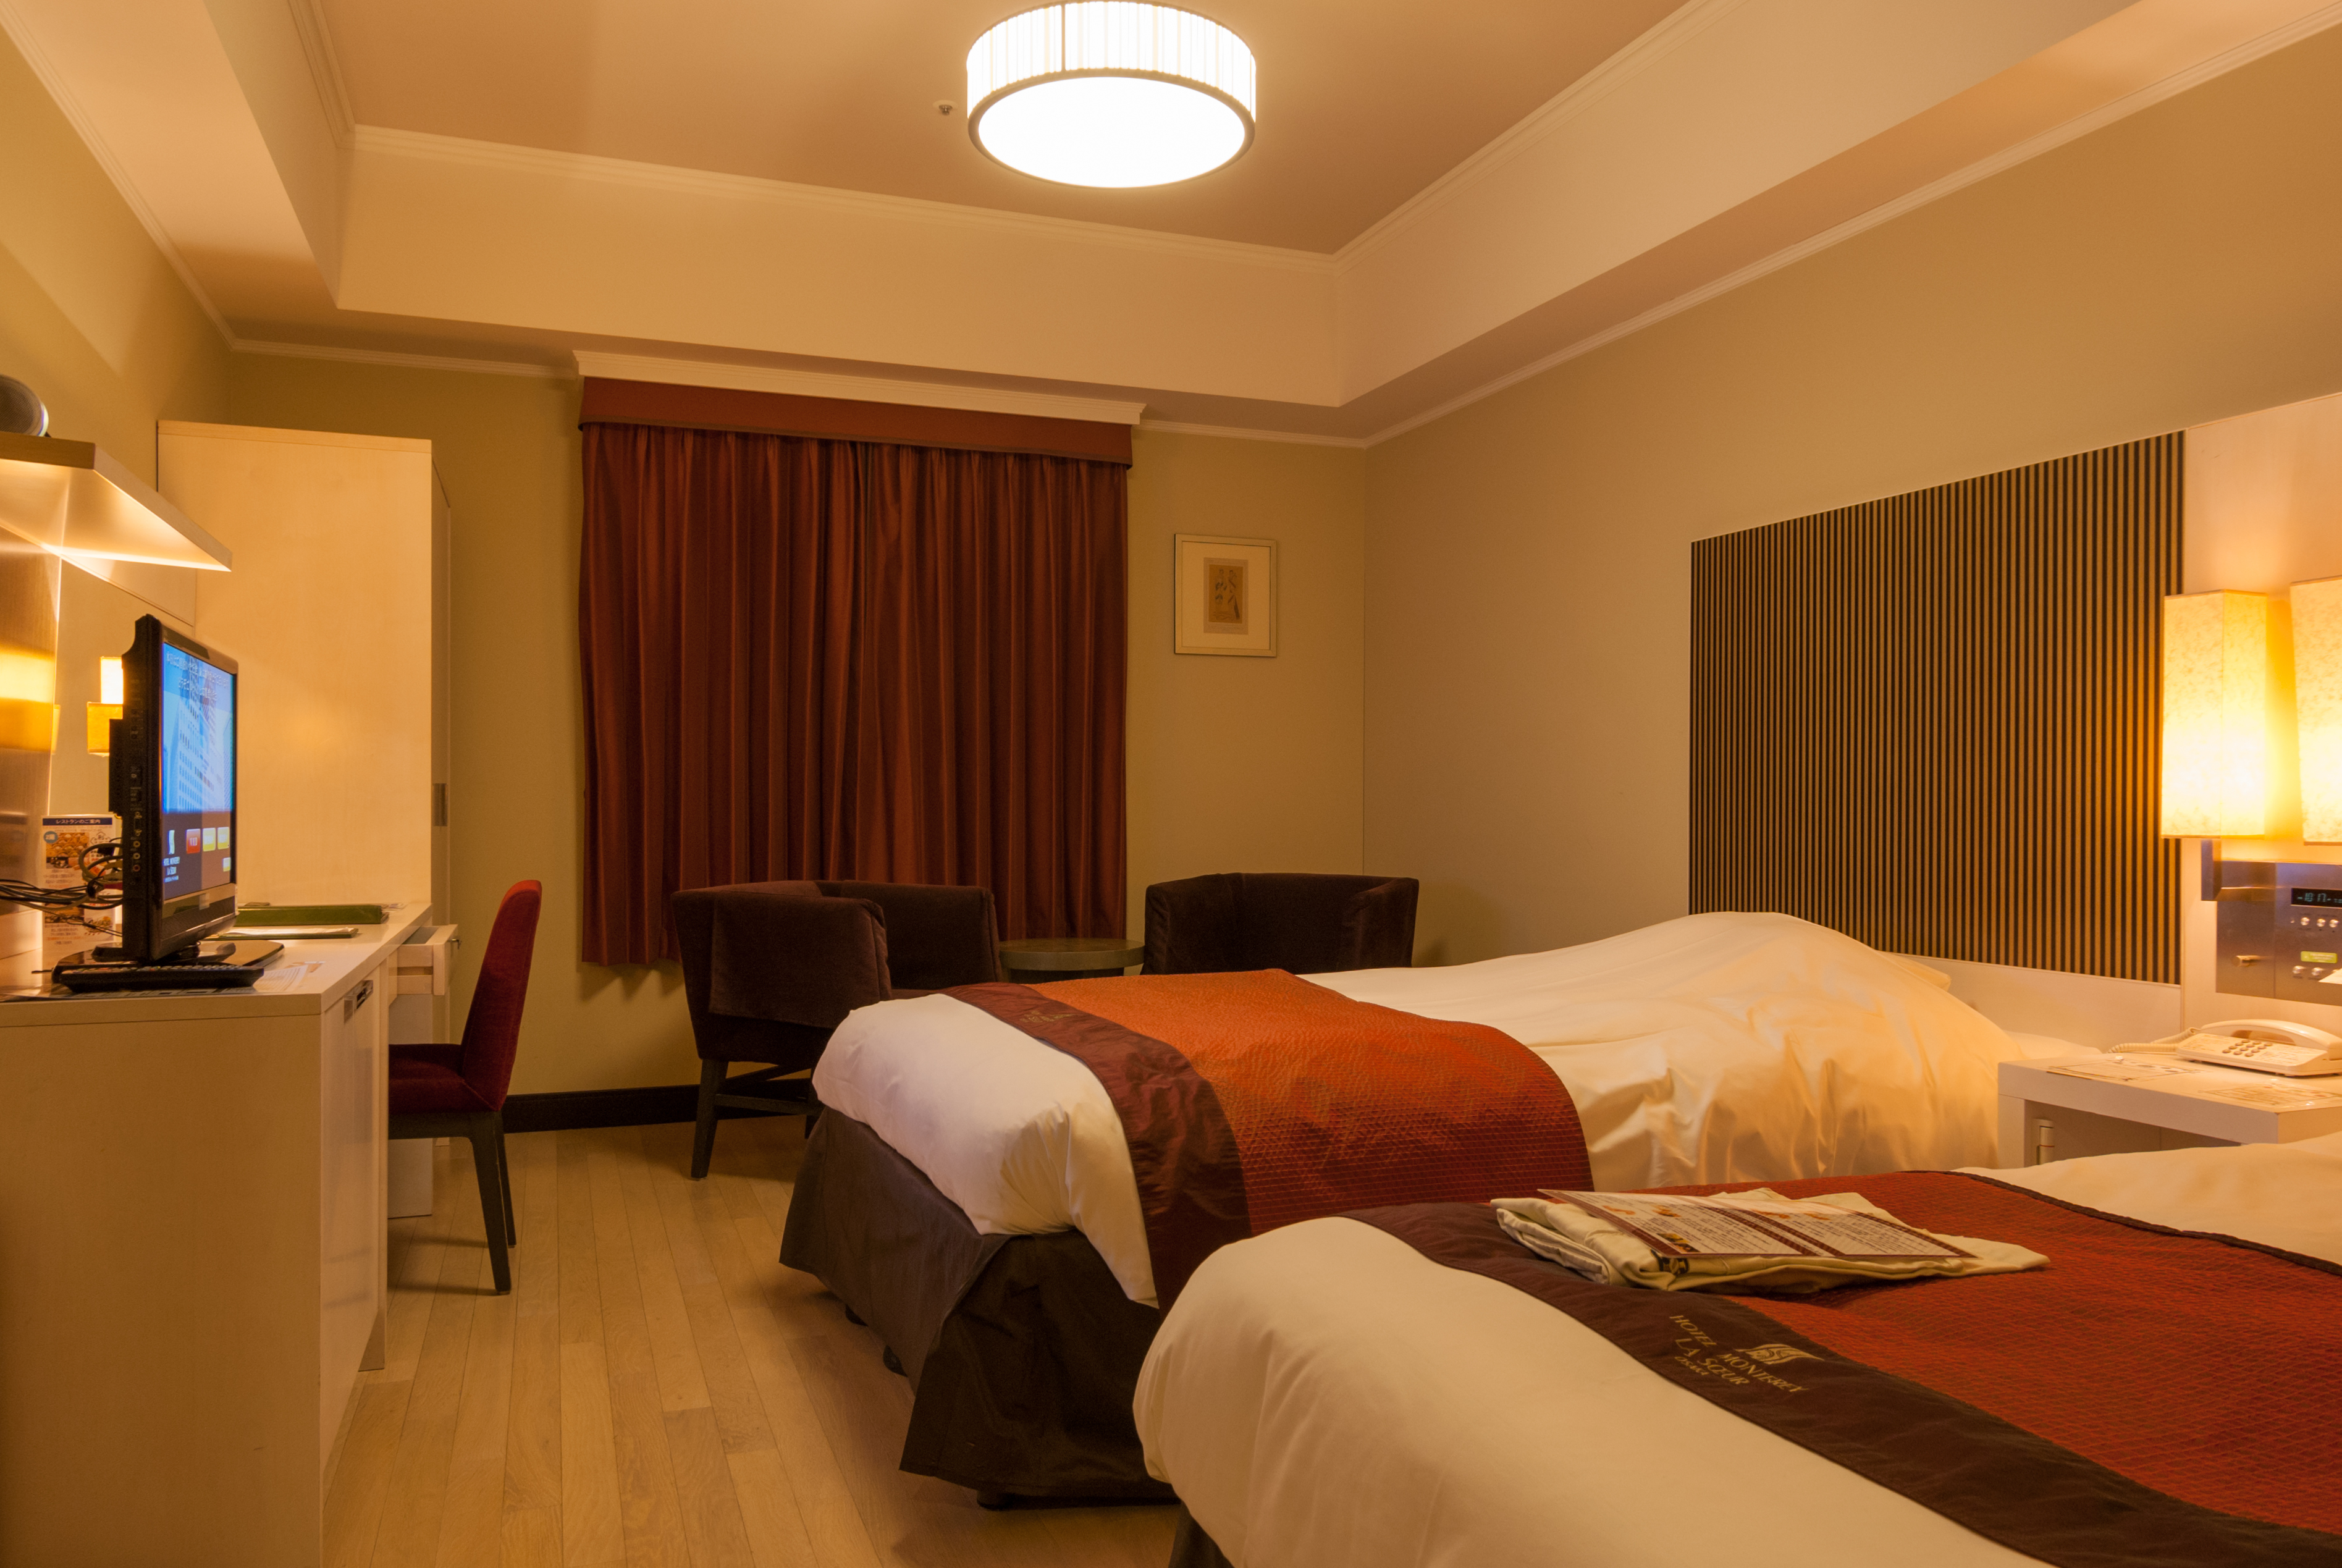
Fire: no
Smoke: no